Richard Lugar

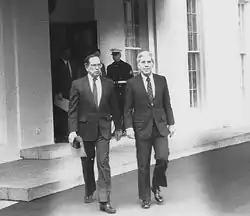
Senators Sam Nunn and Lugar leaving the White House in 1991 after briefing President George H. W. Bush on the Nunn–Lugar legislation

Lugar was influential in gaining Senate ratification of treaties to reduce the world's use, production and stockpiling of nuclear, chemical, and biological weapons, and spearheaded many bipartisan nonproliferation initiatives. In 1991 he initiated a partnership with then-Senate Armed Services Committee Chairman Sam Nunn aiming to eliminate latent weapons of mass destruction in the former Soviet Union. To date, the Nunn–Lugar Cooperative Threat Reduction program has deactivated more than 7,500 nuclear warheads. In 2004, Lugar and Nunn were jointly awarded the Heinz Awards Chairman's Medal for their efforts. He was an integral figure in the passing of the New START Treaty (which passed 71–26).